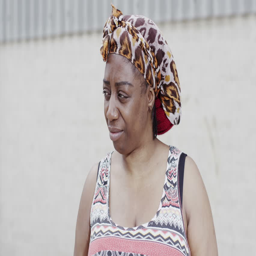
portrait of a happy smiling woman in traditional dress .